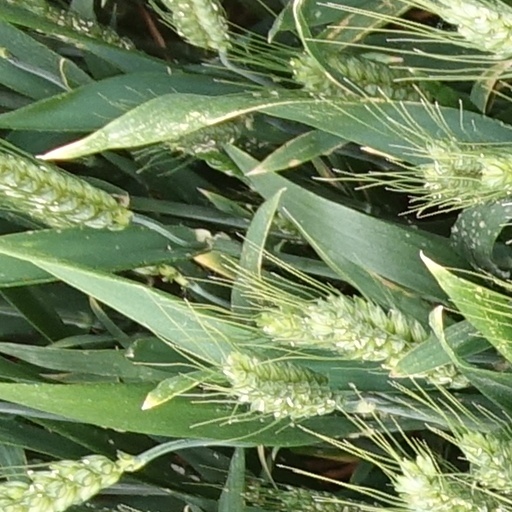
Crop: wheat